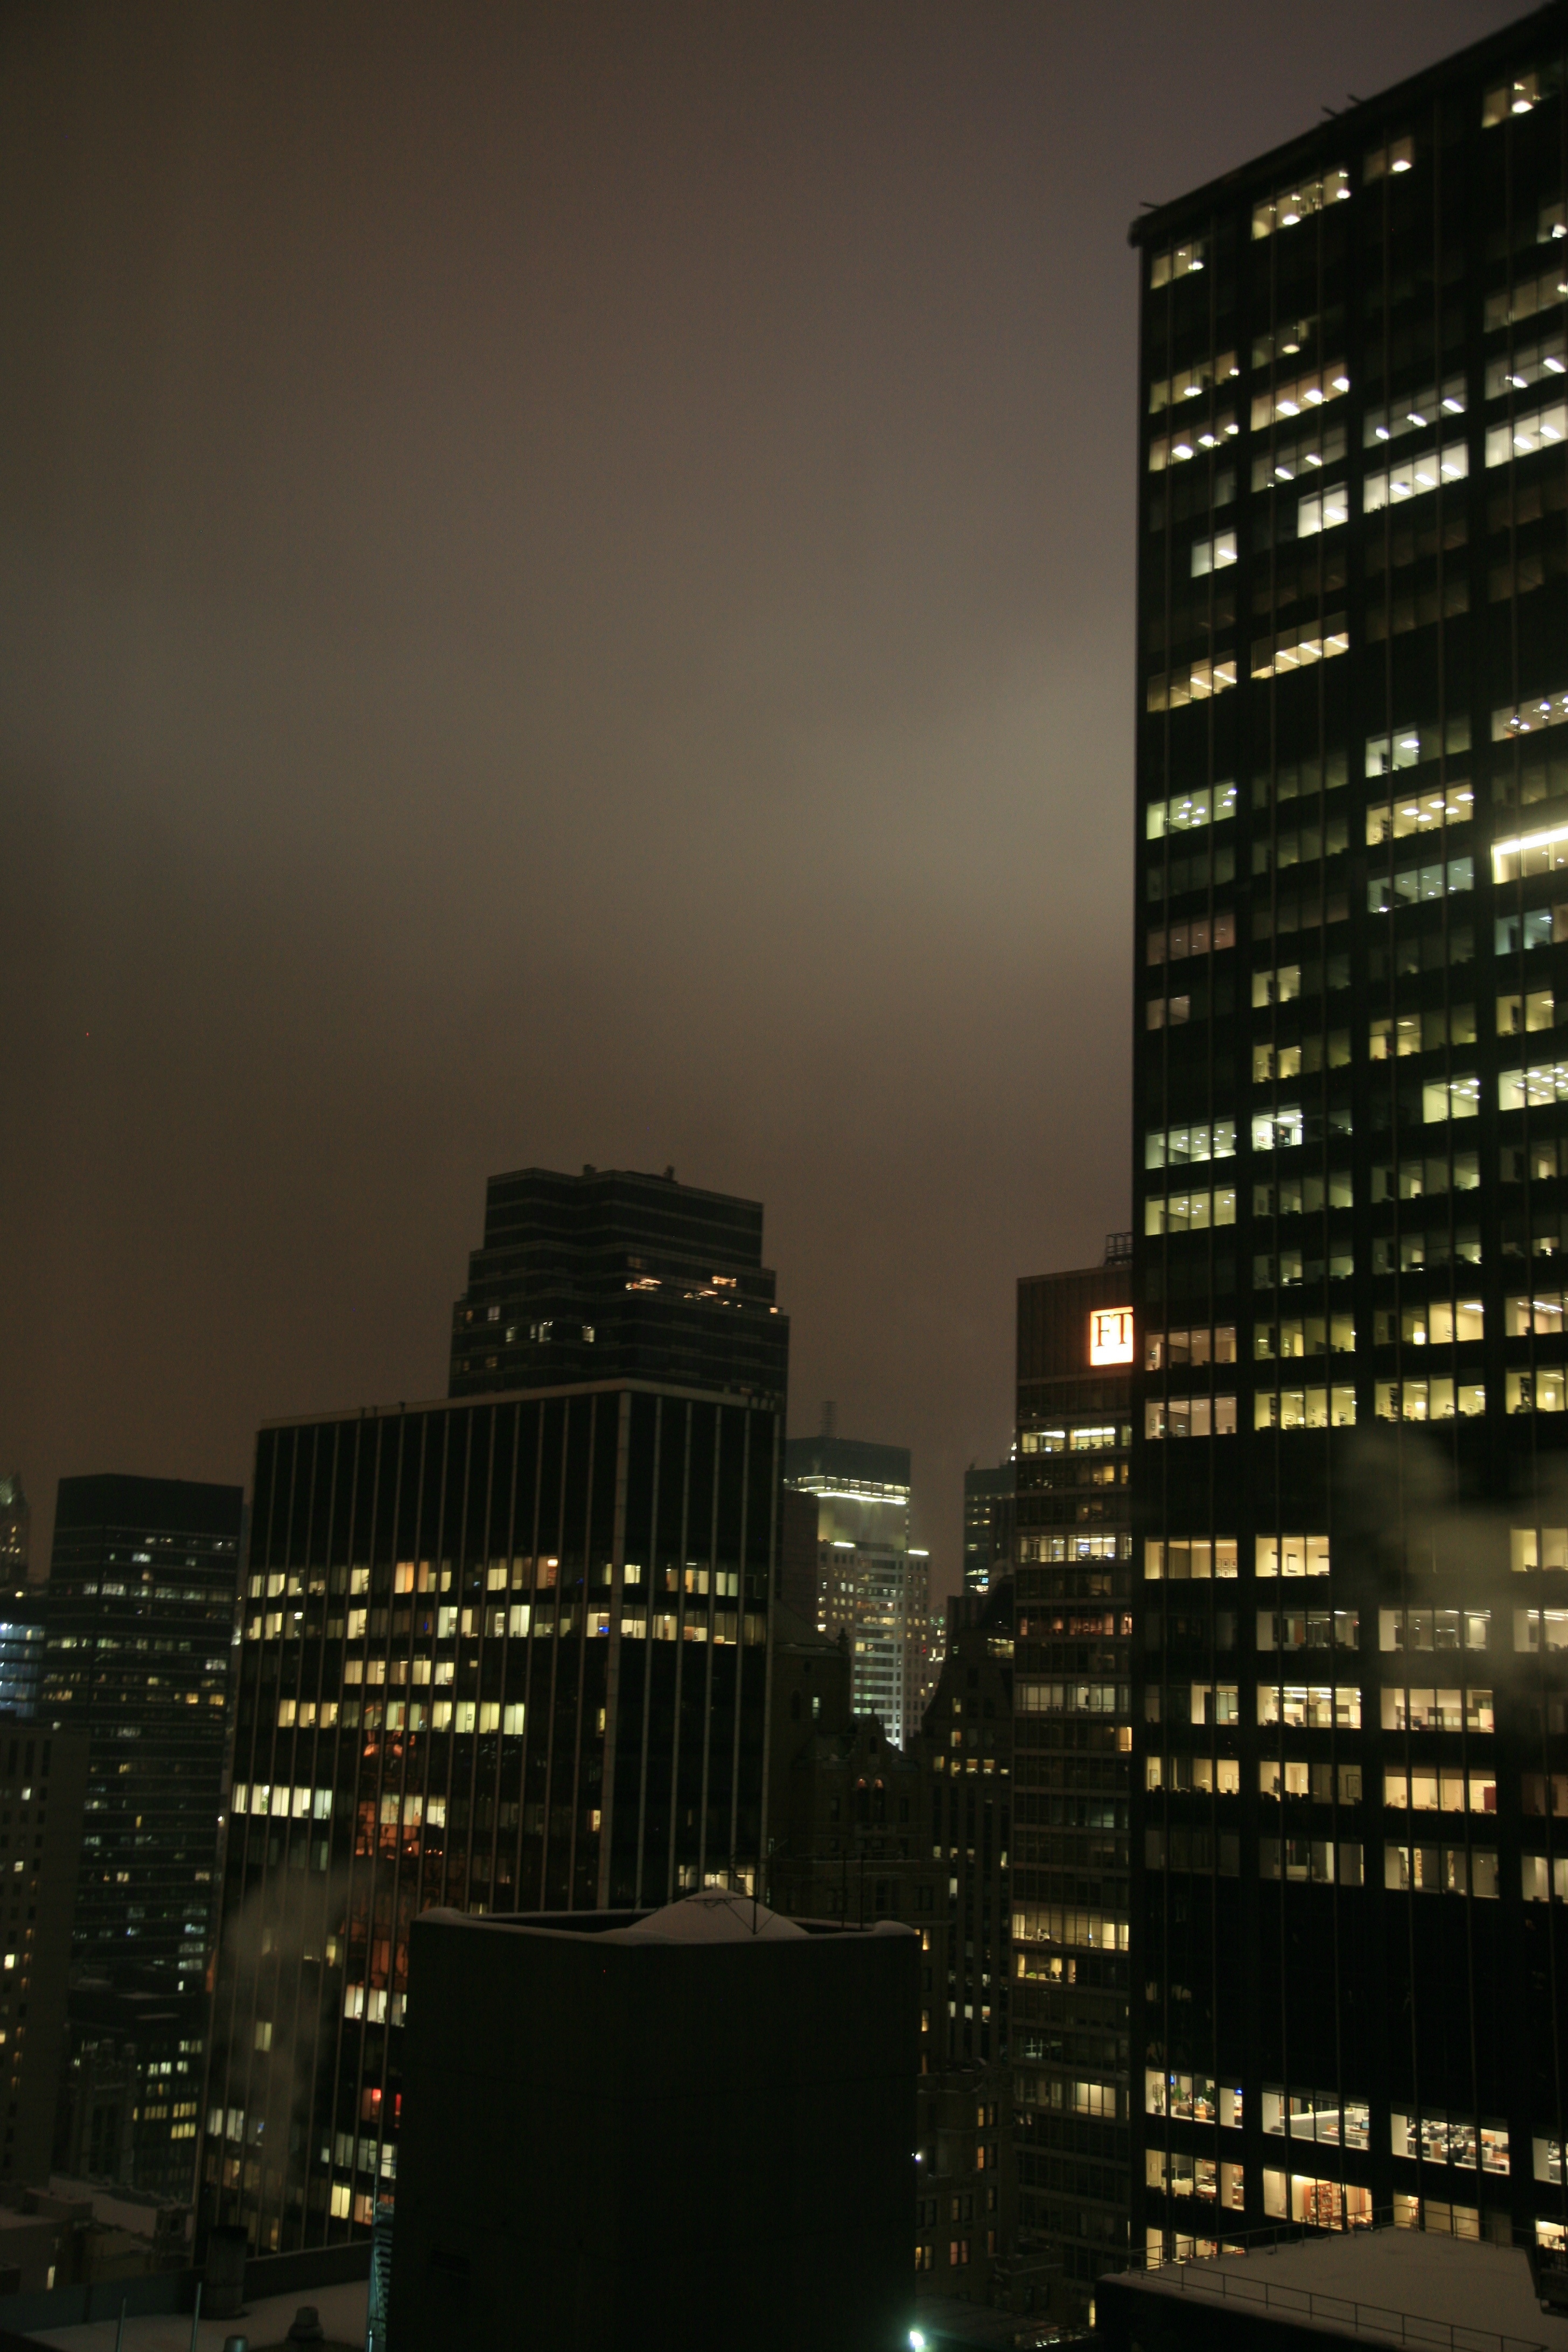
light, skyline, night, city, skyscraper, cityscape, downtown, dusk, evening, reflection, nyc, darkness, tower block, newyork, hotel, newyorkcity, ny, metropolis, midtownwest, parkermeridien, parkermeridienhotel, urban area, human settlement, metropolitan area